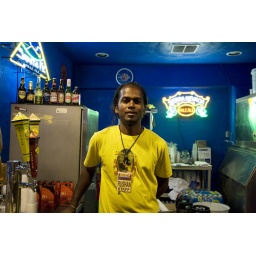
Man in a yellow shirt in a blue room